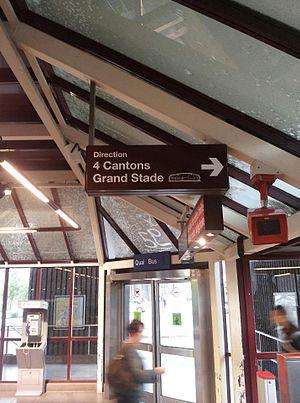
Dans la station de métro Lille CHR Oscar Lambret , un panneau de direction ici vers 4 cantons - Grand Stade
CHU – Centre Oscar-Lambret est une station de métro française de la ligne 1 du métro de Lille Métropole. Inaugurée le 2 mai 1984 sous le nom « CHR Oscar-Lambret », elle permet de rejoindre l'hôpital Claude-Huriez.